Model selection

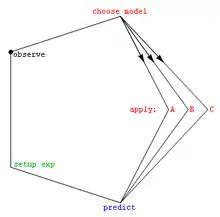
The scientific observation cycle.

In its most basic forms, model selection is one of the fundamental tasks of scientific inquiry. Determining the principle that explains a series of observations is often linked directly to a mathematical model predicting those observations. For example, when Galileo performed his inclined plane experiments, he demonstrated that the motion of the balls fitted the parabola predicted by his model .